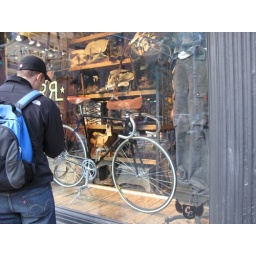
bike in the window